Karole Rocher

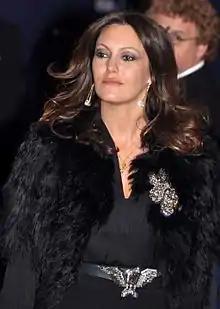
Karole Rocher at the 37th César Awards, 2012

Karole Rocher (born 4 July 1974) is a French actress best known for her role as Roxane Delgado in the French TV series "Braquo".